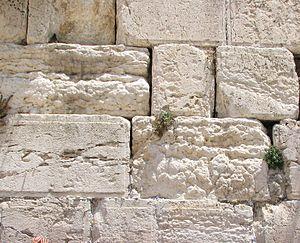
Le Mur des Lamentations est une partie du mur de soutènement de l'esplanade du Temple de Jérusalem, situé dans le quartier juif de la vieille ville de Jérusalem. Bâti au Iᵉʳ siècle durant l'achèvement de la construction du Second Temple, il renforce le flanc occidental du temple, d’où son appelation juive traditionnelle de Mur occidental, et en constitue l’un des principaux vestiges. Il est révéré en cette qualité comme mur du Mont du Temple, d’autant qu’il est actuellement le lieu le plus proche du Saint des Saints, et est de ce fait considéré par le peuple juif comme l'endroit le plus saint pour la prière. Après l’érection de la cité romaine d’Ælia Capitolina, conçue pour effacer le souvenir de Jérusalem, et l’exclusion des Juifs de celle-ci, ils sont autorisés contre paiement à se rendre un jour par an au pied du mur pour se lamenter sur la destruction de la ville. L’appelation « Mur des Lamentations » apparaît alors dans les écrits des pélerins chrétiens, et témoigne de l'antijudaïsme ambiant car la destruction du Temple est considérée comme la preuve des enseignements de Jésus ainsi que le juste châtiment des Juifs qui ne l’ont pas accepté.
La Pierre de Jérusalem appelée aussi en arabe Meleke, rappelant le marbre, est le nom générique de plusieurs variétés de calcaire, parfois mélangé avec de la dolomite, de couleur claire et lumineuse, allant du blanc au rosé ou au jaune-crème, que l'on trouve dans les Monts de Judée aux alentours de Jérusalem, et dans laquelle sont construits la plupart de ses bâtiments.